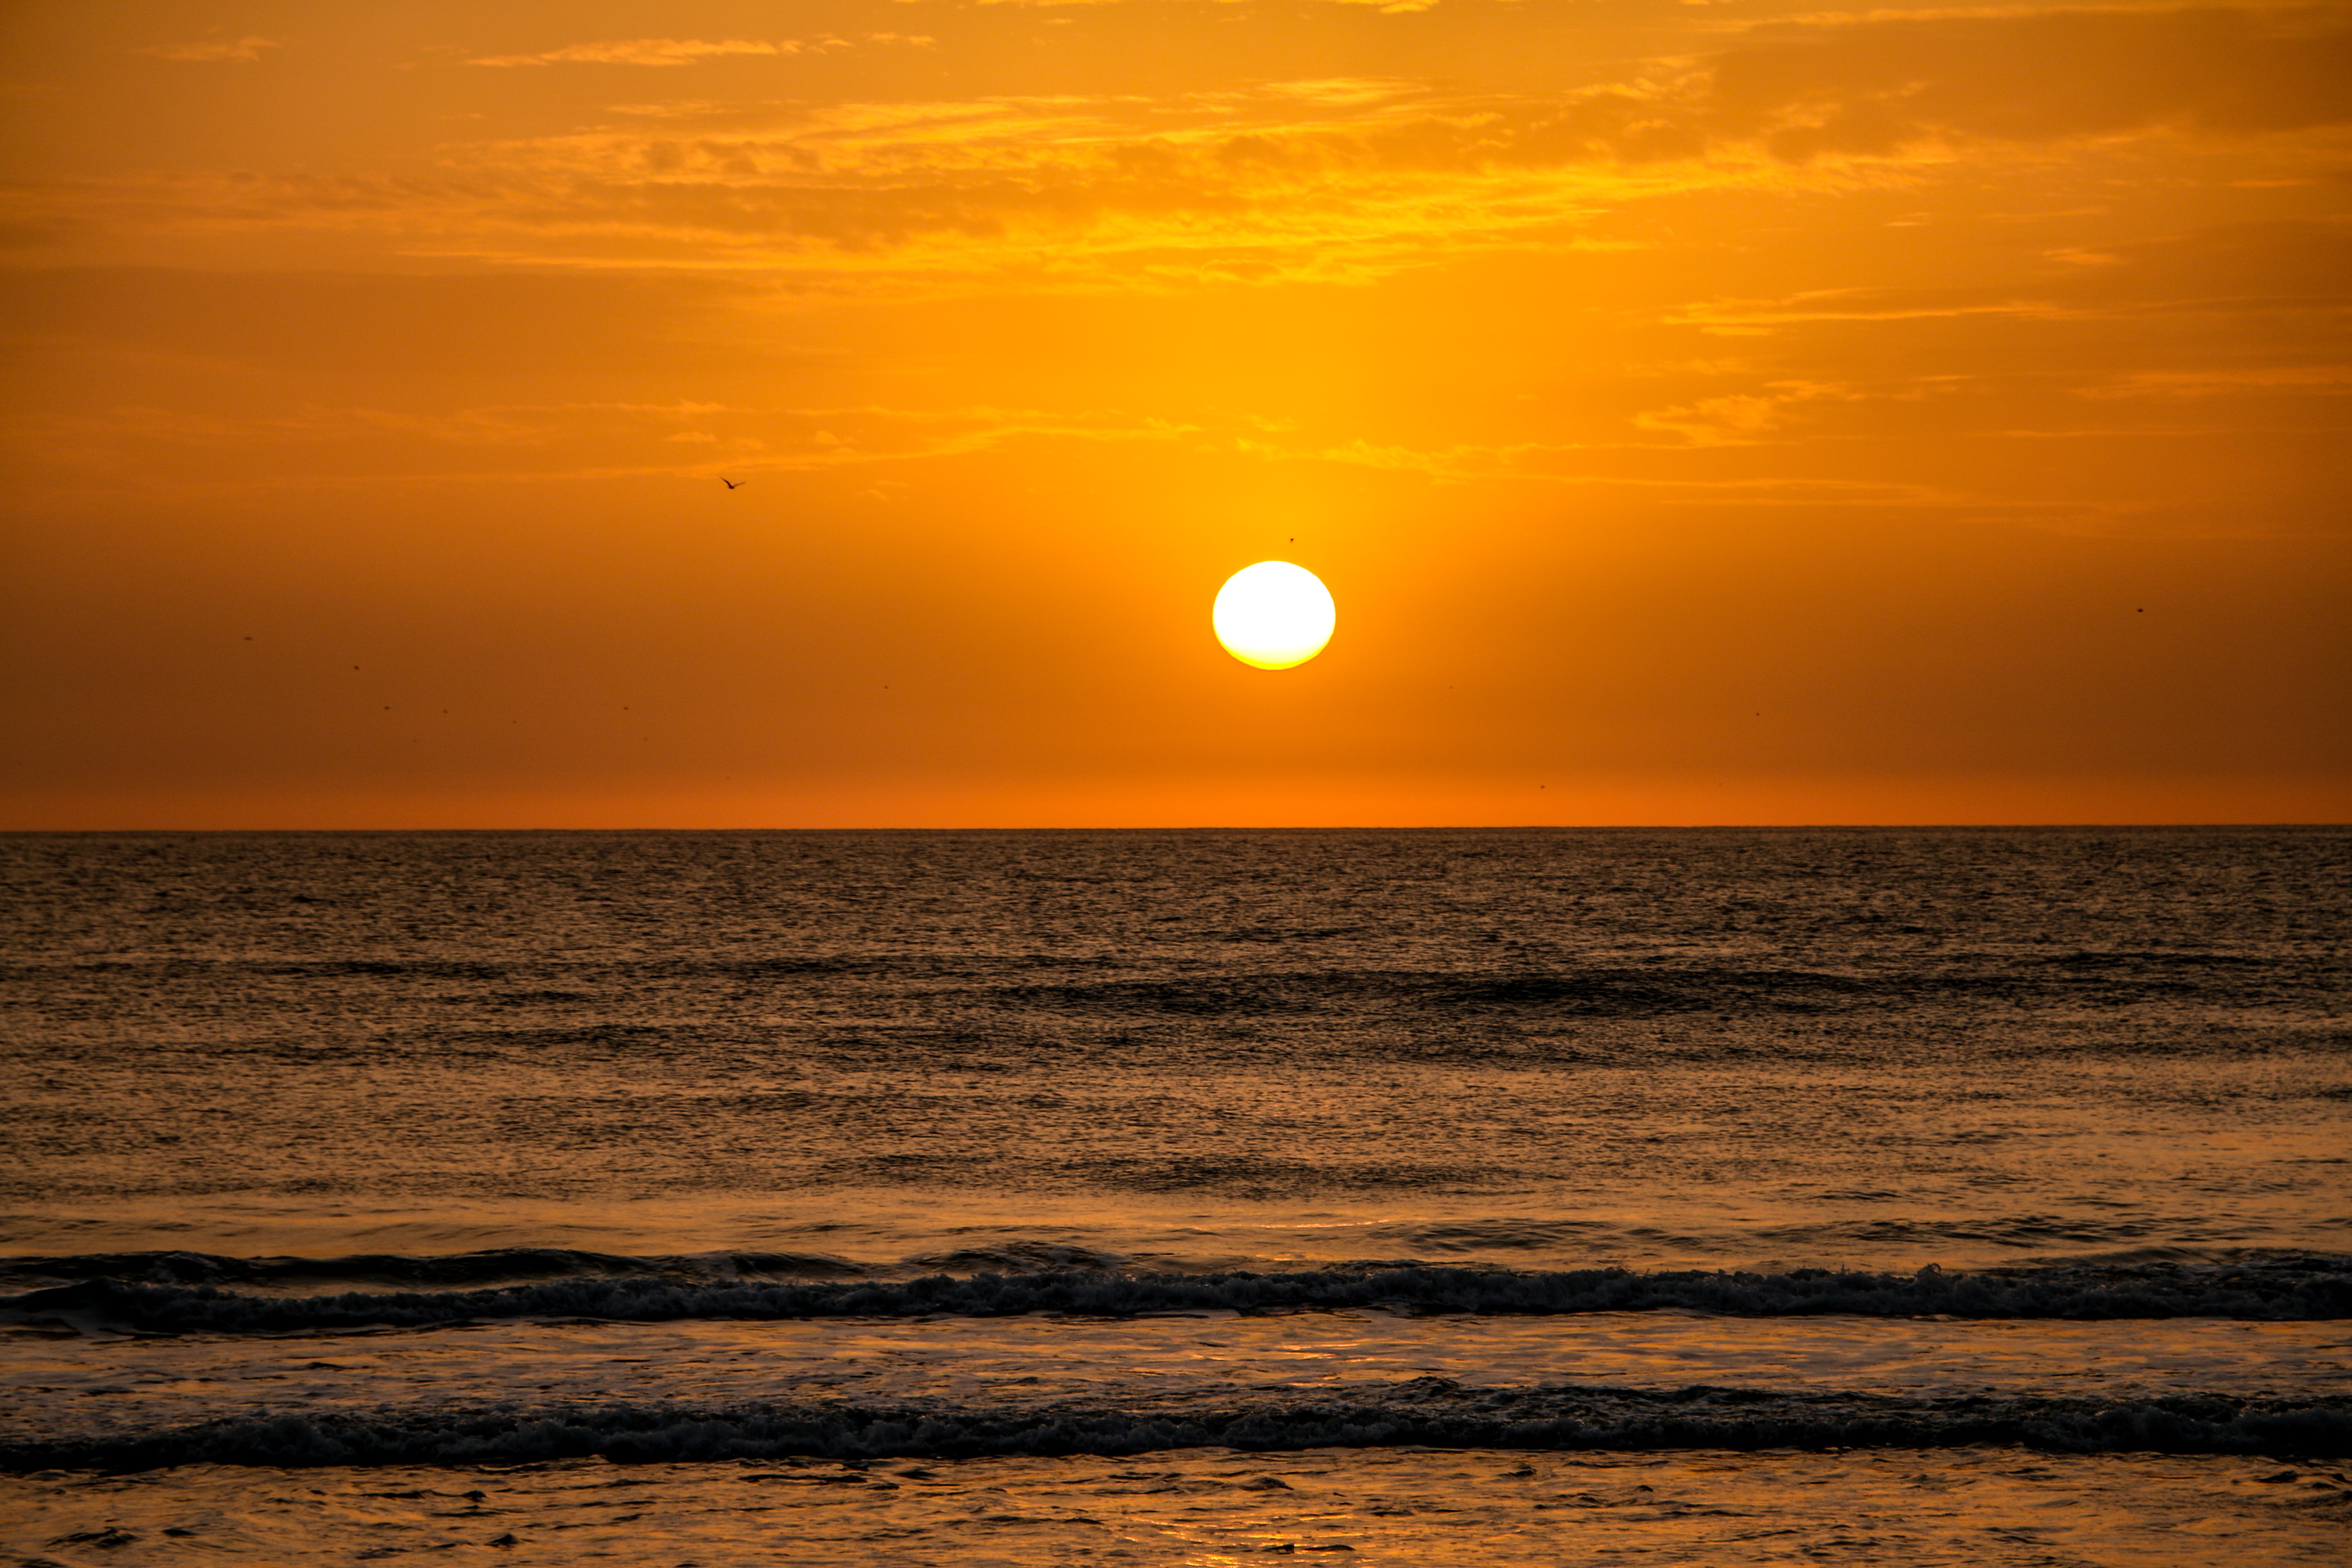
beach, sea, coast, ocean, horizon, sun, sunrise, sunset, sunlight, morning, shore, wave, dawn, atmosphere, dusk, evening, afterglow, orange sky, astronomical object, wind wave